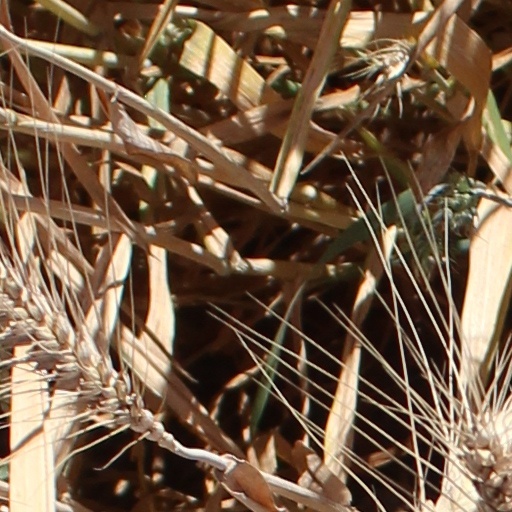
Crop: wheat